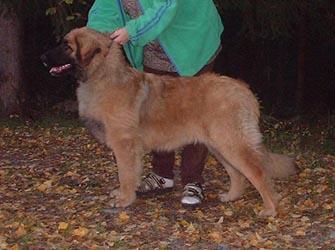
Leonberg